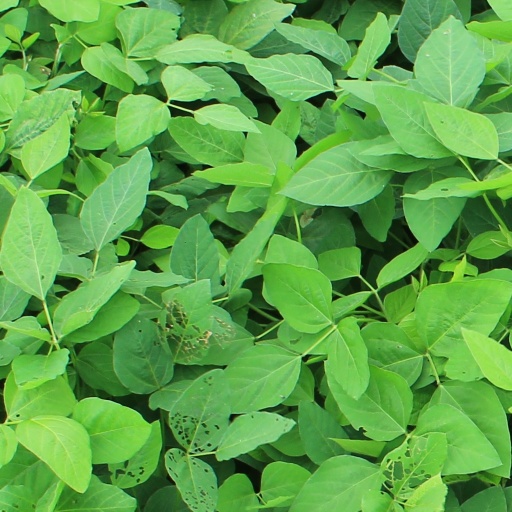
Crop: soybean